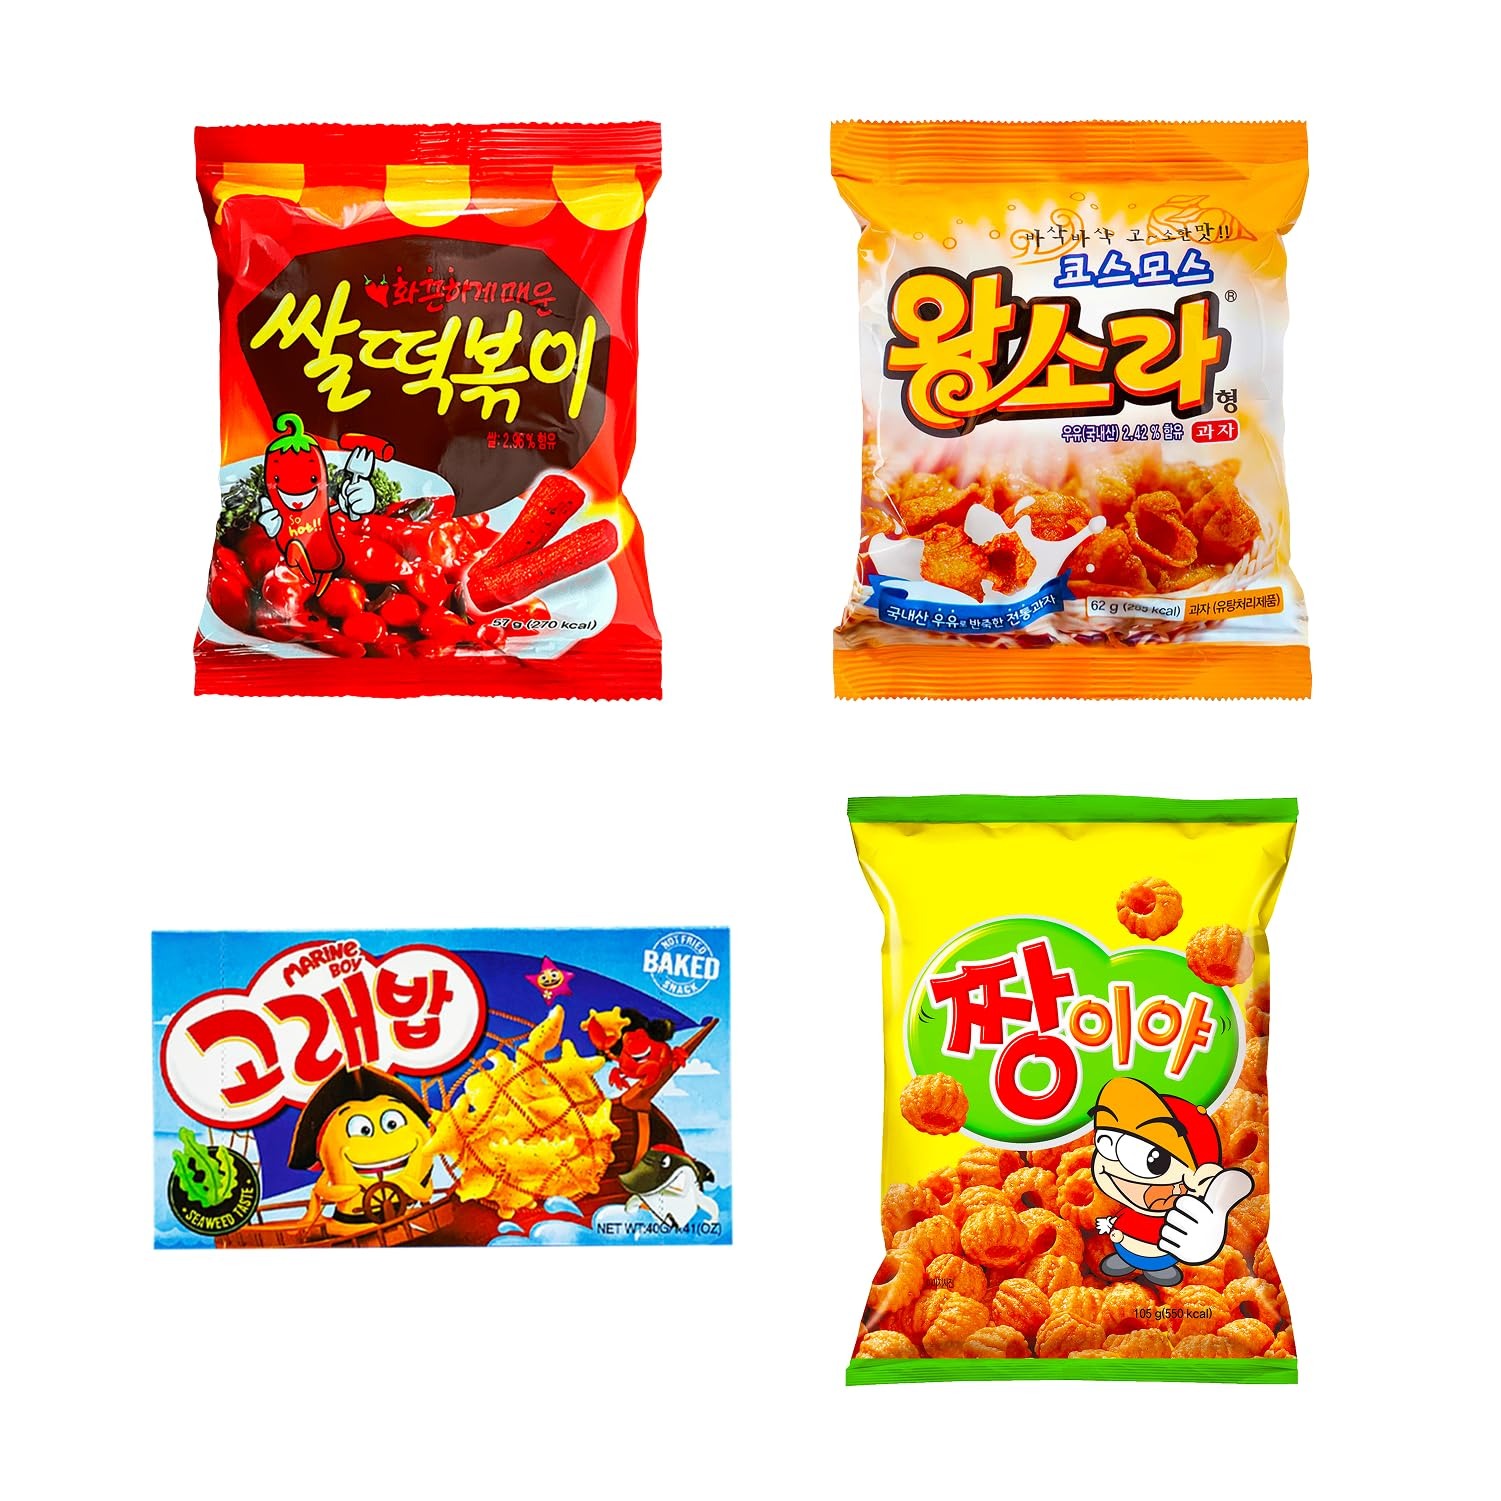
Item Name: Journey of Asia "Seri's Choice KOREAN 4 Snack" Spicy Hot Rice Topokki, Jjangiya, Shell shape Snack, Marine Boy Treats for Kids, Children, College Students, Adult and Senior
Bullet Point 1: ⭐️ Journey of Asia "Seri's Choice KOREAN 4 Snack" Spicy Hot Rice Topokki, Jjangiya, Shell shape Snack, Marine Boy Treats for Kids, Children, College Students, Adult and Senior
Bullet Point 2: 🌱 Perfect present Package for Friends, Students, your beloved Ones, Military Personnel, Office colleagues, travels, Parties or Even Treat Yourself
Bullet Point 3: 🍴 Journey of Asia "Seri's Choice" makes gifting possible, easier quicker, better and more fun. All individual wrapped are packed in elegant Journey of Asia "Seri's Choice" package.
Bullet Point 4: ✅ Gift For all Holiday, Valentine's Day, Easter, Mother's Day, Father's Day, Halloween, Thanksgiving, and Christmas or all season long
Bullet Point 5: ⭐️ *****In cases of manufacturer production shortages, substitutions may be made with comparable items *****
Product Description: Korean Snacks 4 Variety Pack - Marine Boy, Jjangiya , Spicy Hot Rice Topokki, Shell shape Snack. *****In cases of manufacturer production shortages, substitutions may be made with comparable items *****
Value: 1.0
Unit: Ounce

Price: 10